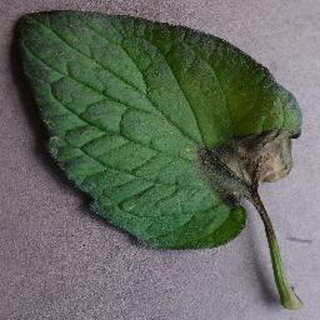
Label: tomato_late_blight